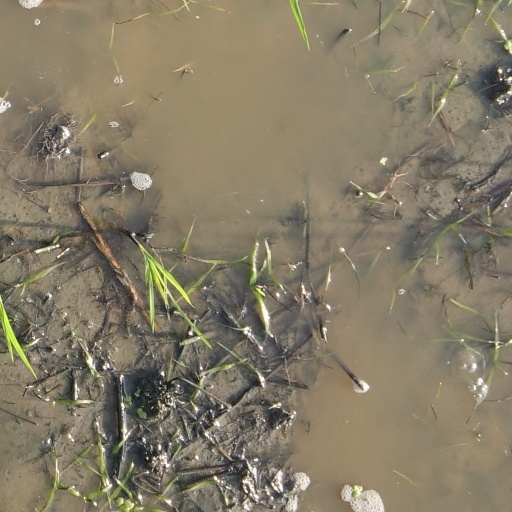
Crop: rice